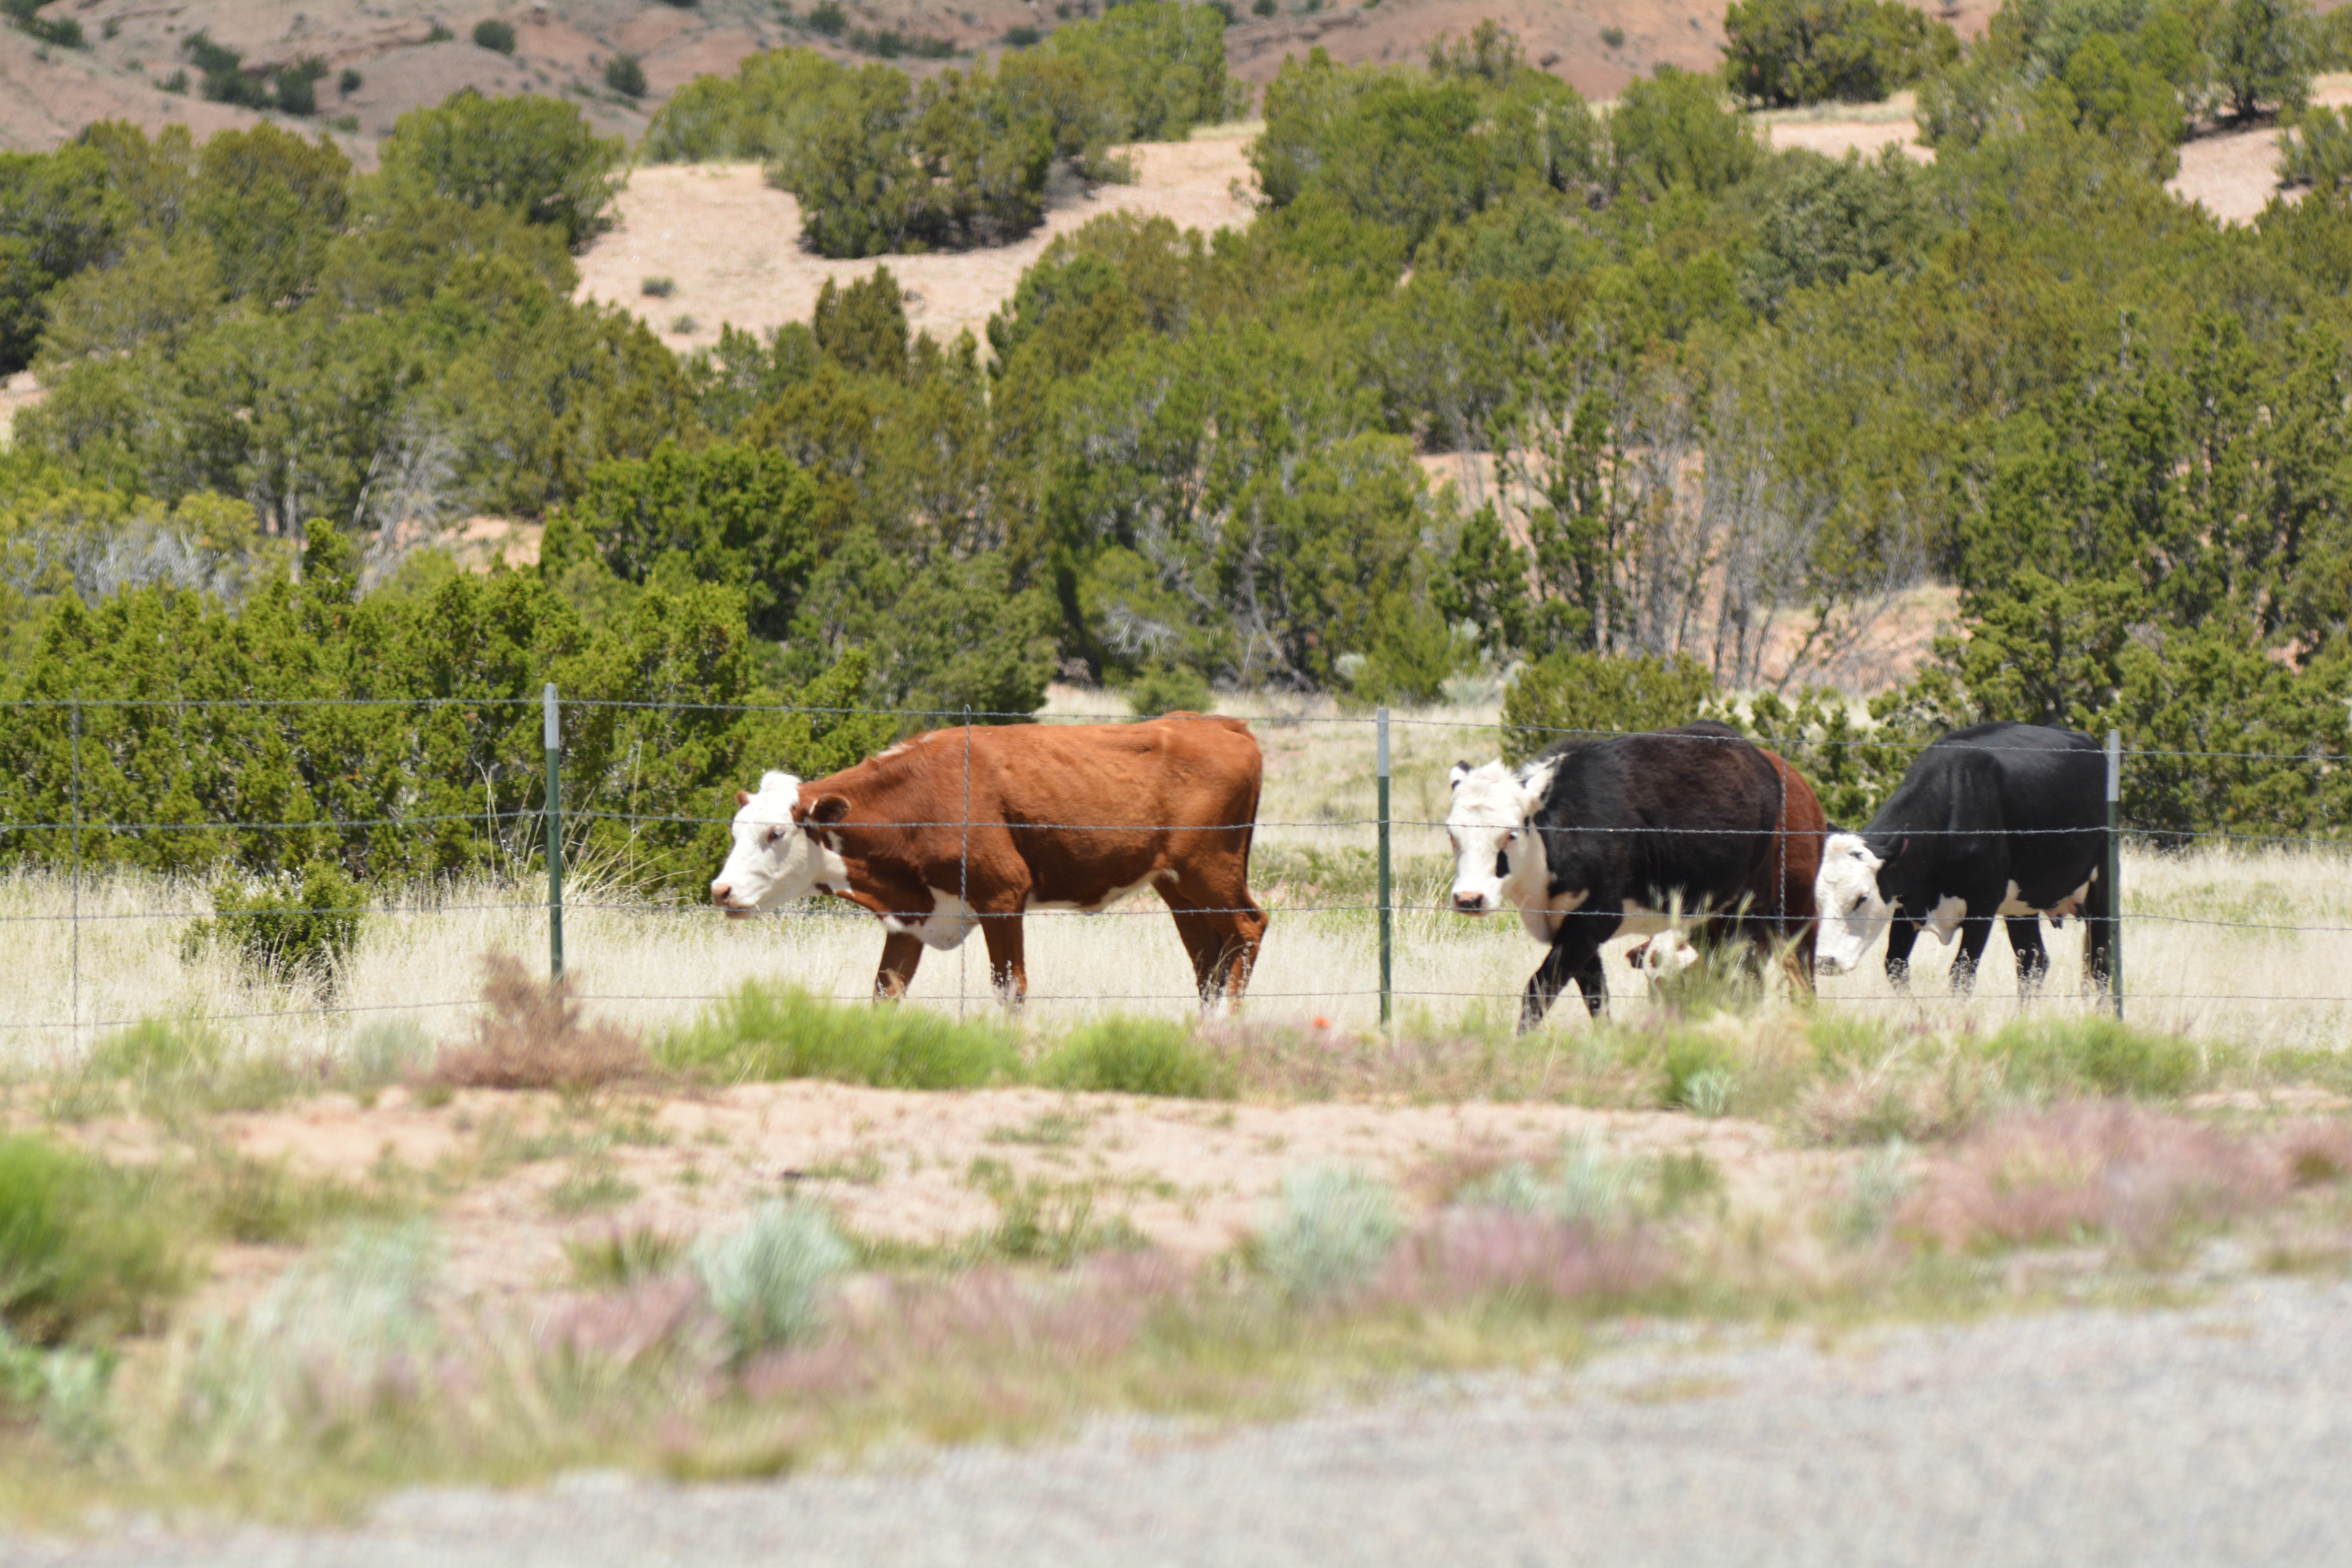
grass, field, farm, meadow, prairie, herd, pasture, grazing, ranch, mammal, bull, grassland, santafe, truchas, northernnewmexico, pueblosantafe, habitat, ecosystem, rural area, natural environment, cattle like mammal